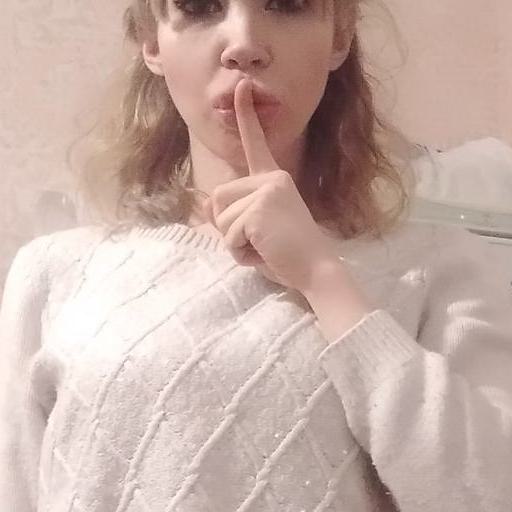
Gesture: mute